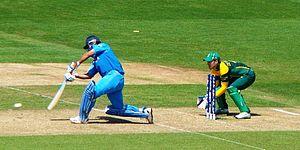
L'ICC Champions Trophy, littéralement Trophée des champions de l'ICC, est une compétition internationale de cricket. Créée en 1998 par l'International Cricket Council sous le nom d'ICC KnockOut, elle se tient tous les deux ans. Comme la Coupe du monde de cricket, elle est disputée au format One-day International, mais compte moins de nations participantes.